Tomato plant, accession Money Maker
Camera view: horizontal (90 deg, fisheye); turntable rotation: 180 degrees
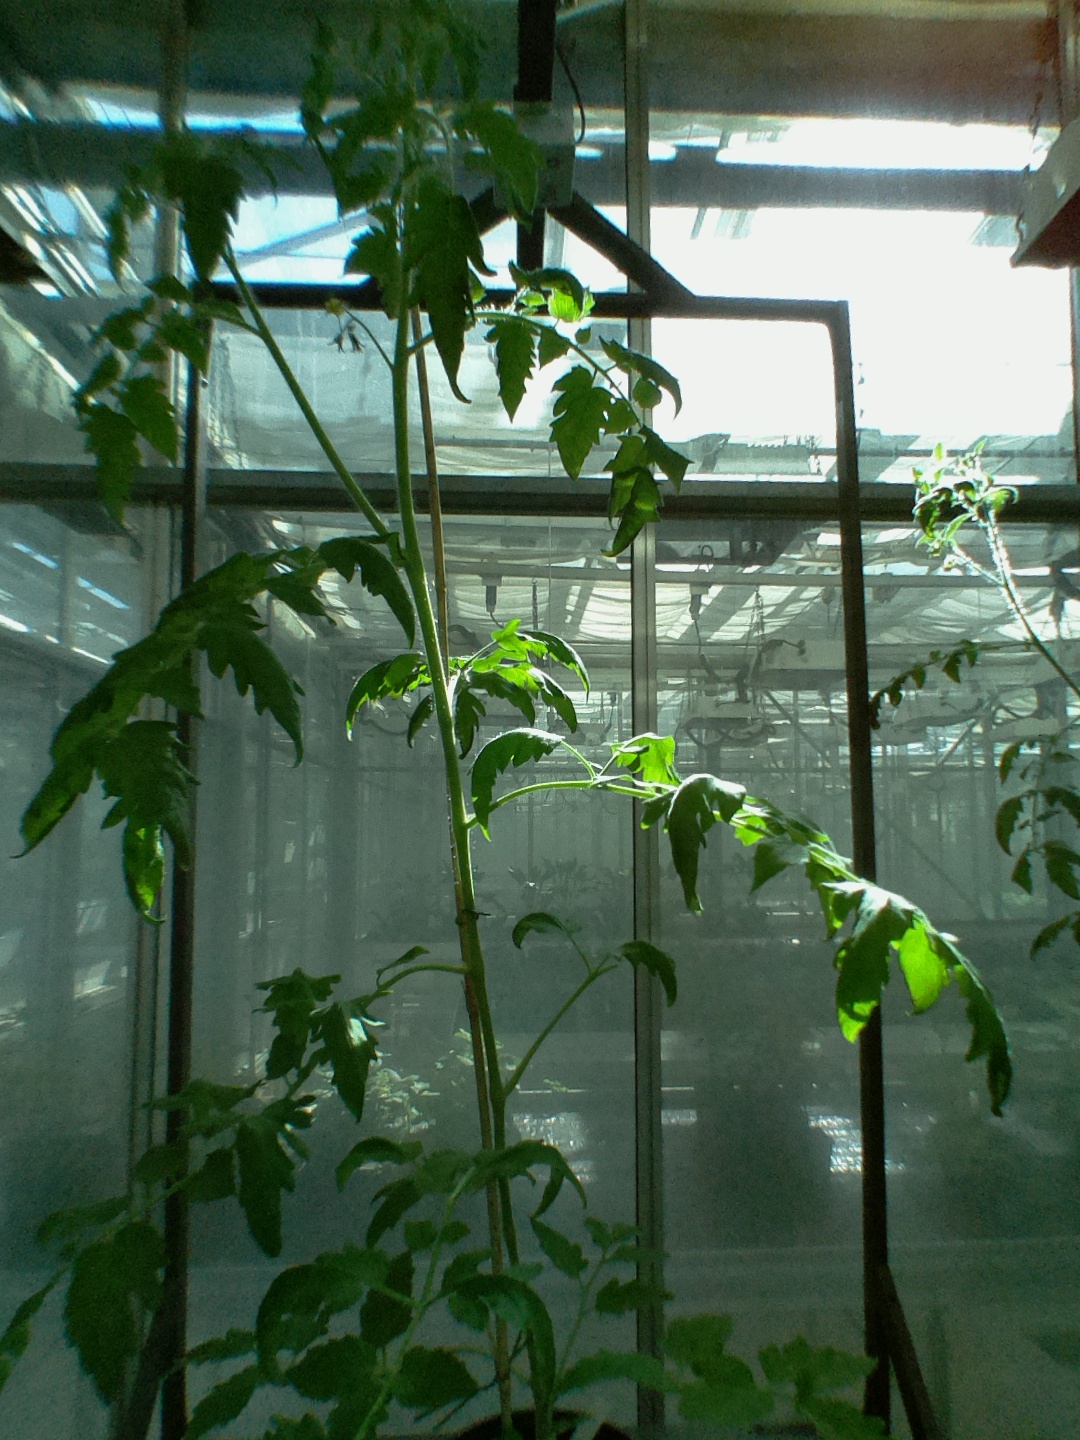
BBCH growth stage 60: First flowers open